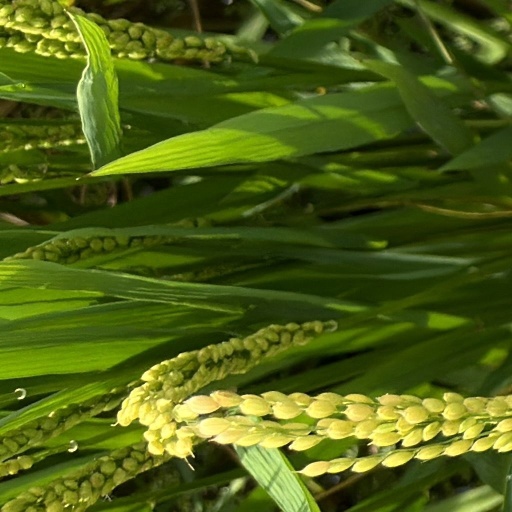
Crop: rice